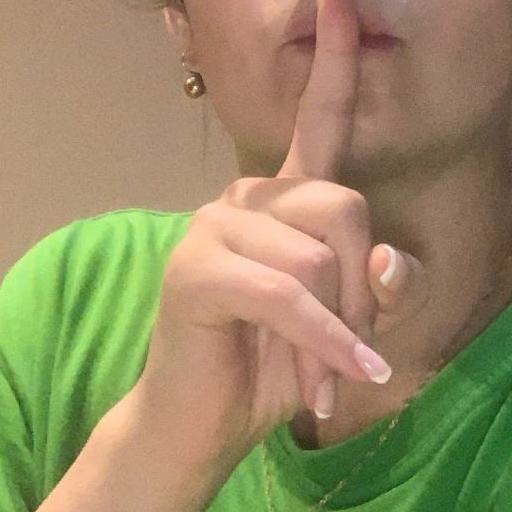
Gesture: mute